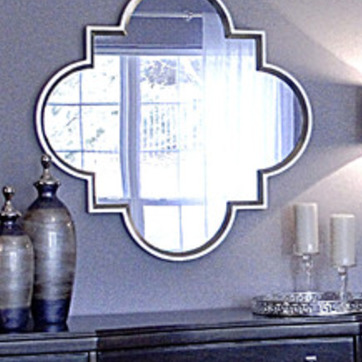
Material: mirror